Jessie Bartlett Davis

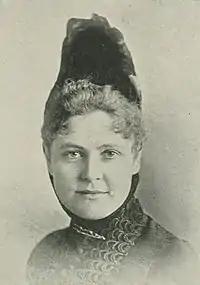
Jessie Bartlett Davis

Jessie Bartlett Davis (1860 – May 14, 1905) was an American operatic singer and actress from Morris, Illinois, who was billed as "America's Representative Contralto".